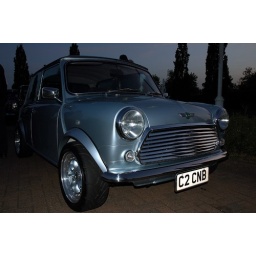
The classic car show at the Britannic building in Wythall. Nikon D70.